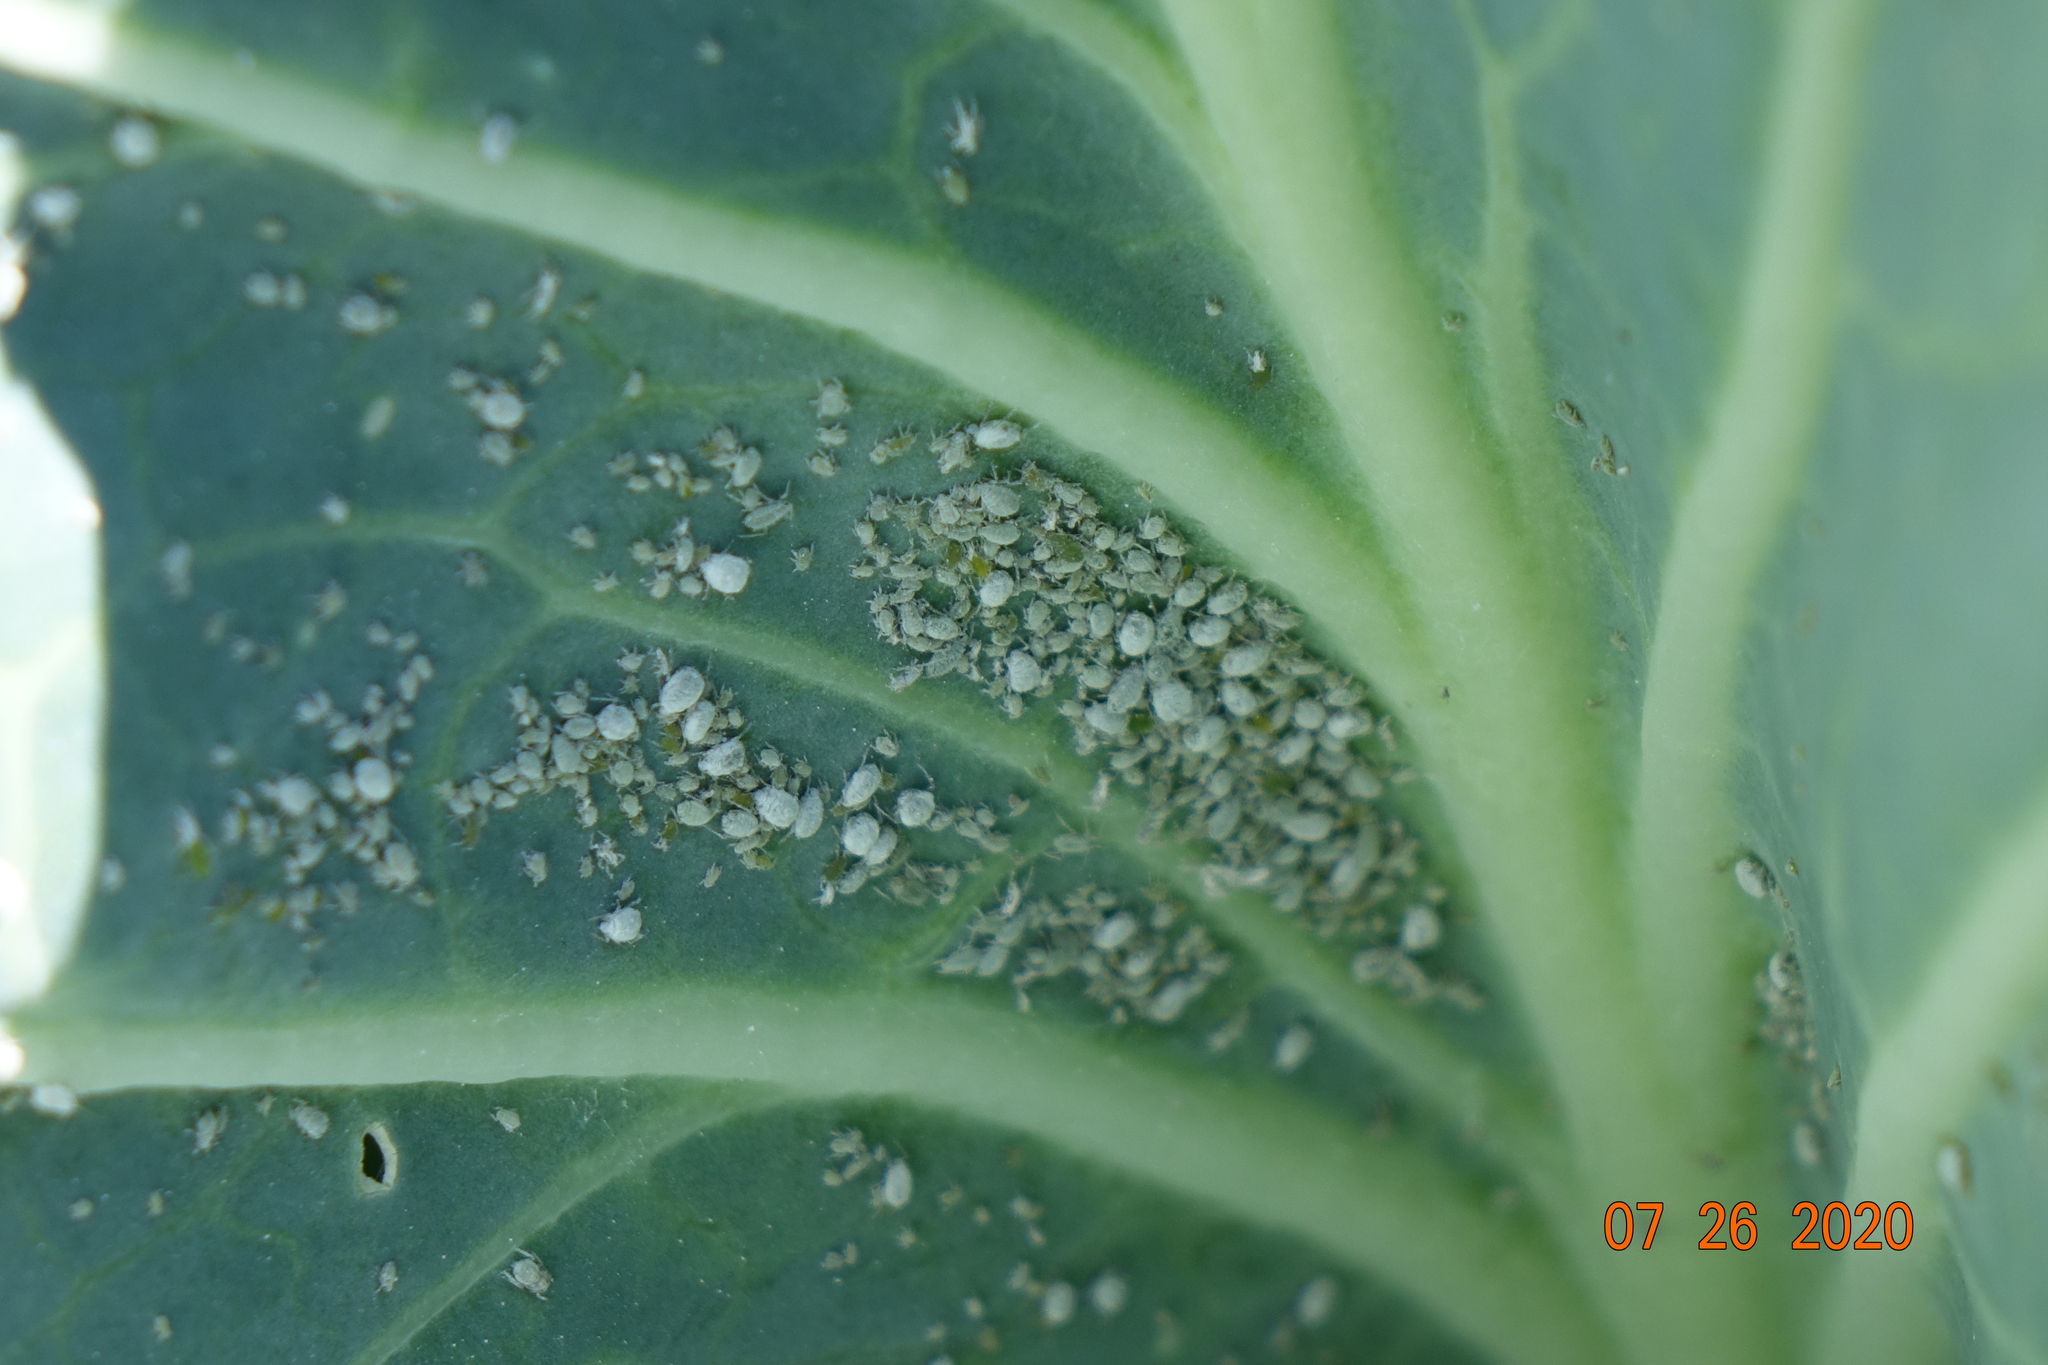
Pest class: cabbage_aphid